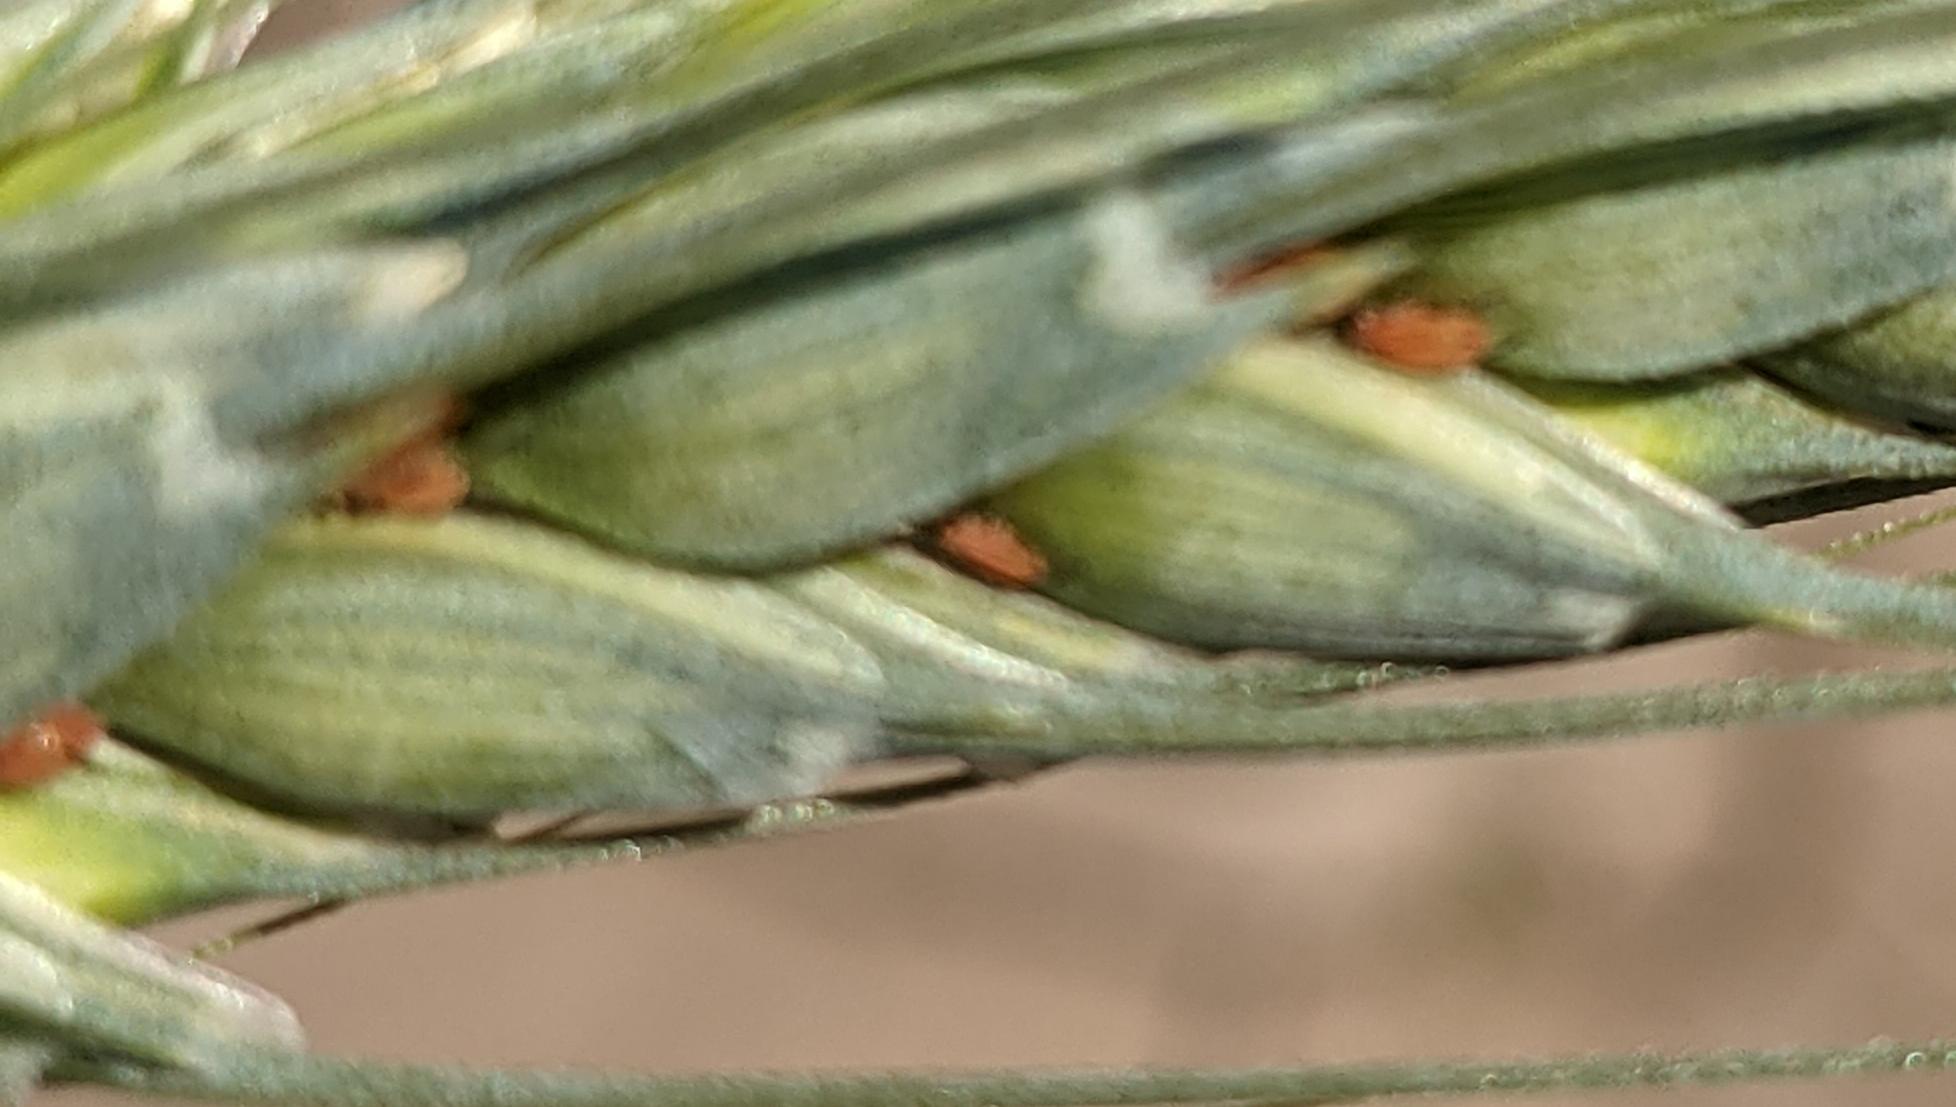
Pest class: english_grain_aphid